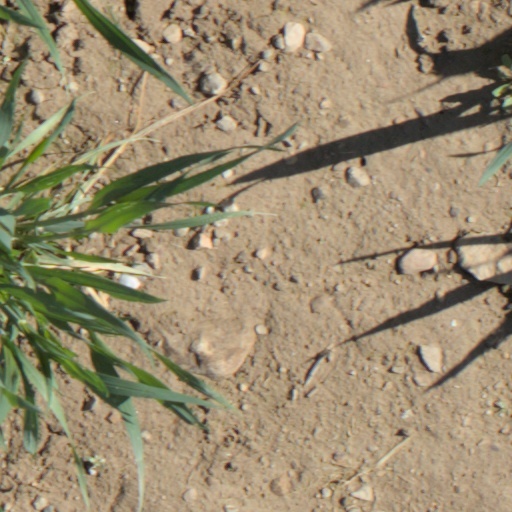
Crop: wheat